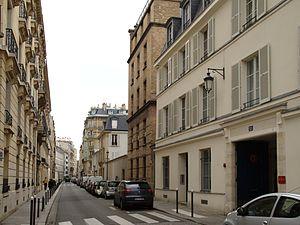
La rue Oudinot à Paris, vue depuis la rue Monsieur en direction est.
La rue Oudinot est une voie située dans le quartier de l'École-Militaire du 7ᵉ arrondissement de Paris.